Frederick William Palmer

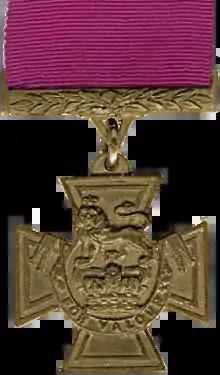

Frederick William Palmer (11 November 1891 – 10 September 1955) was an English recipient of the Victoria Cross, the highest and most prestigious award for gallantry in the face of the enemy that can be awarded to British and Commonwealth forces.